Chios

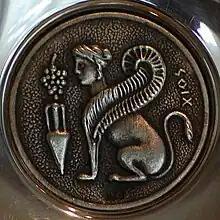
Reproduction of Sphinx (emblem of Chios).

Pherecydes, native to the Aegean, wrote that the island was occupied by the Leleges, Pre-Greeks who were reported to be subjected to the Minoans on Crete. They were eventually driven out by invading Ionians.